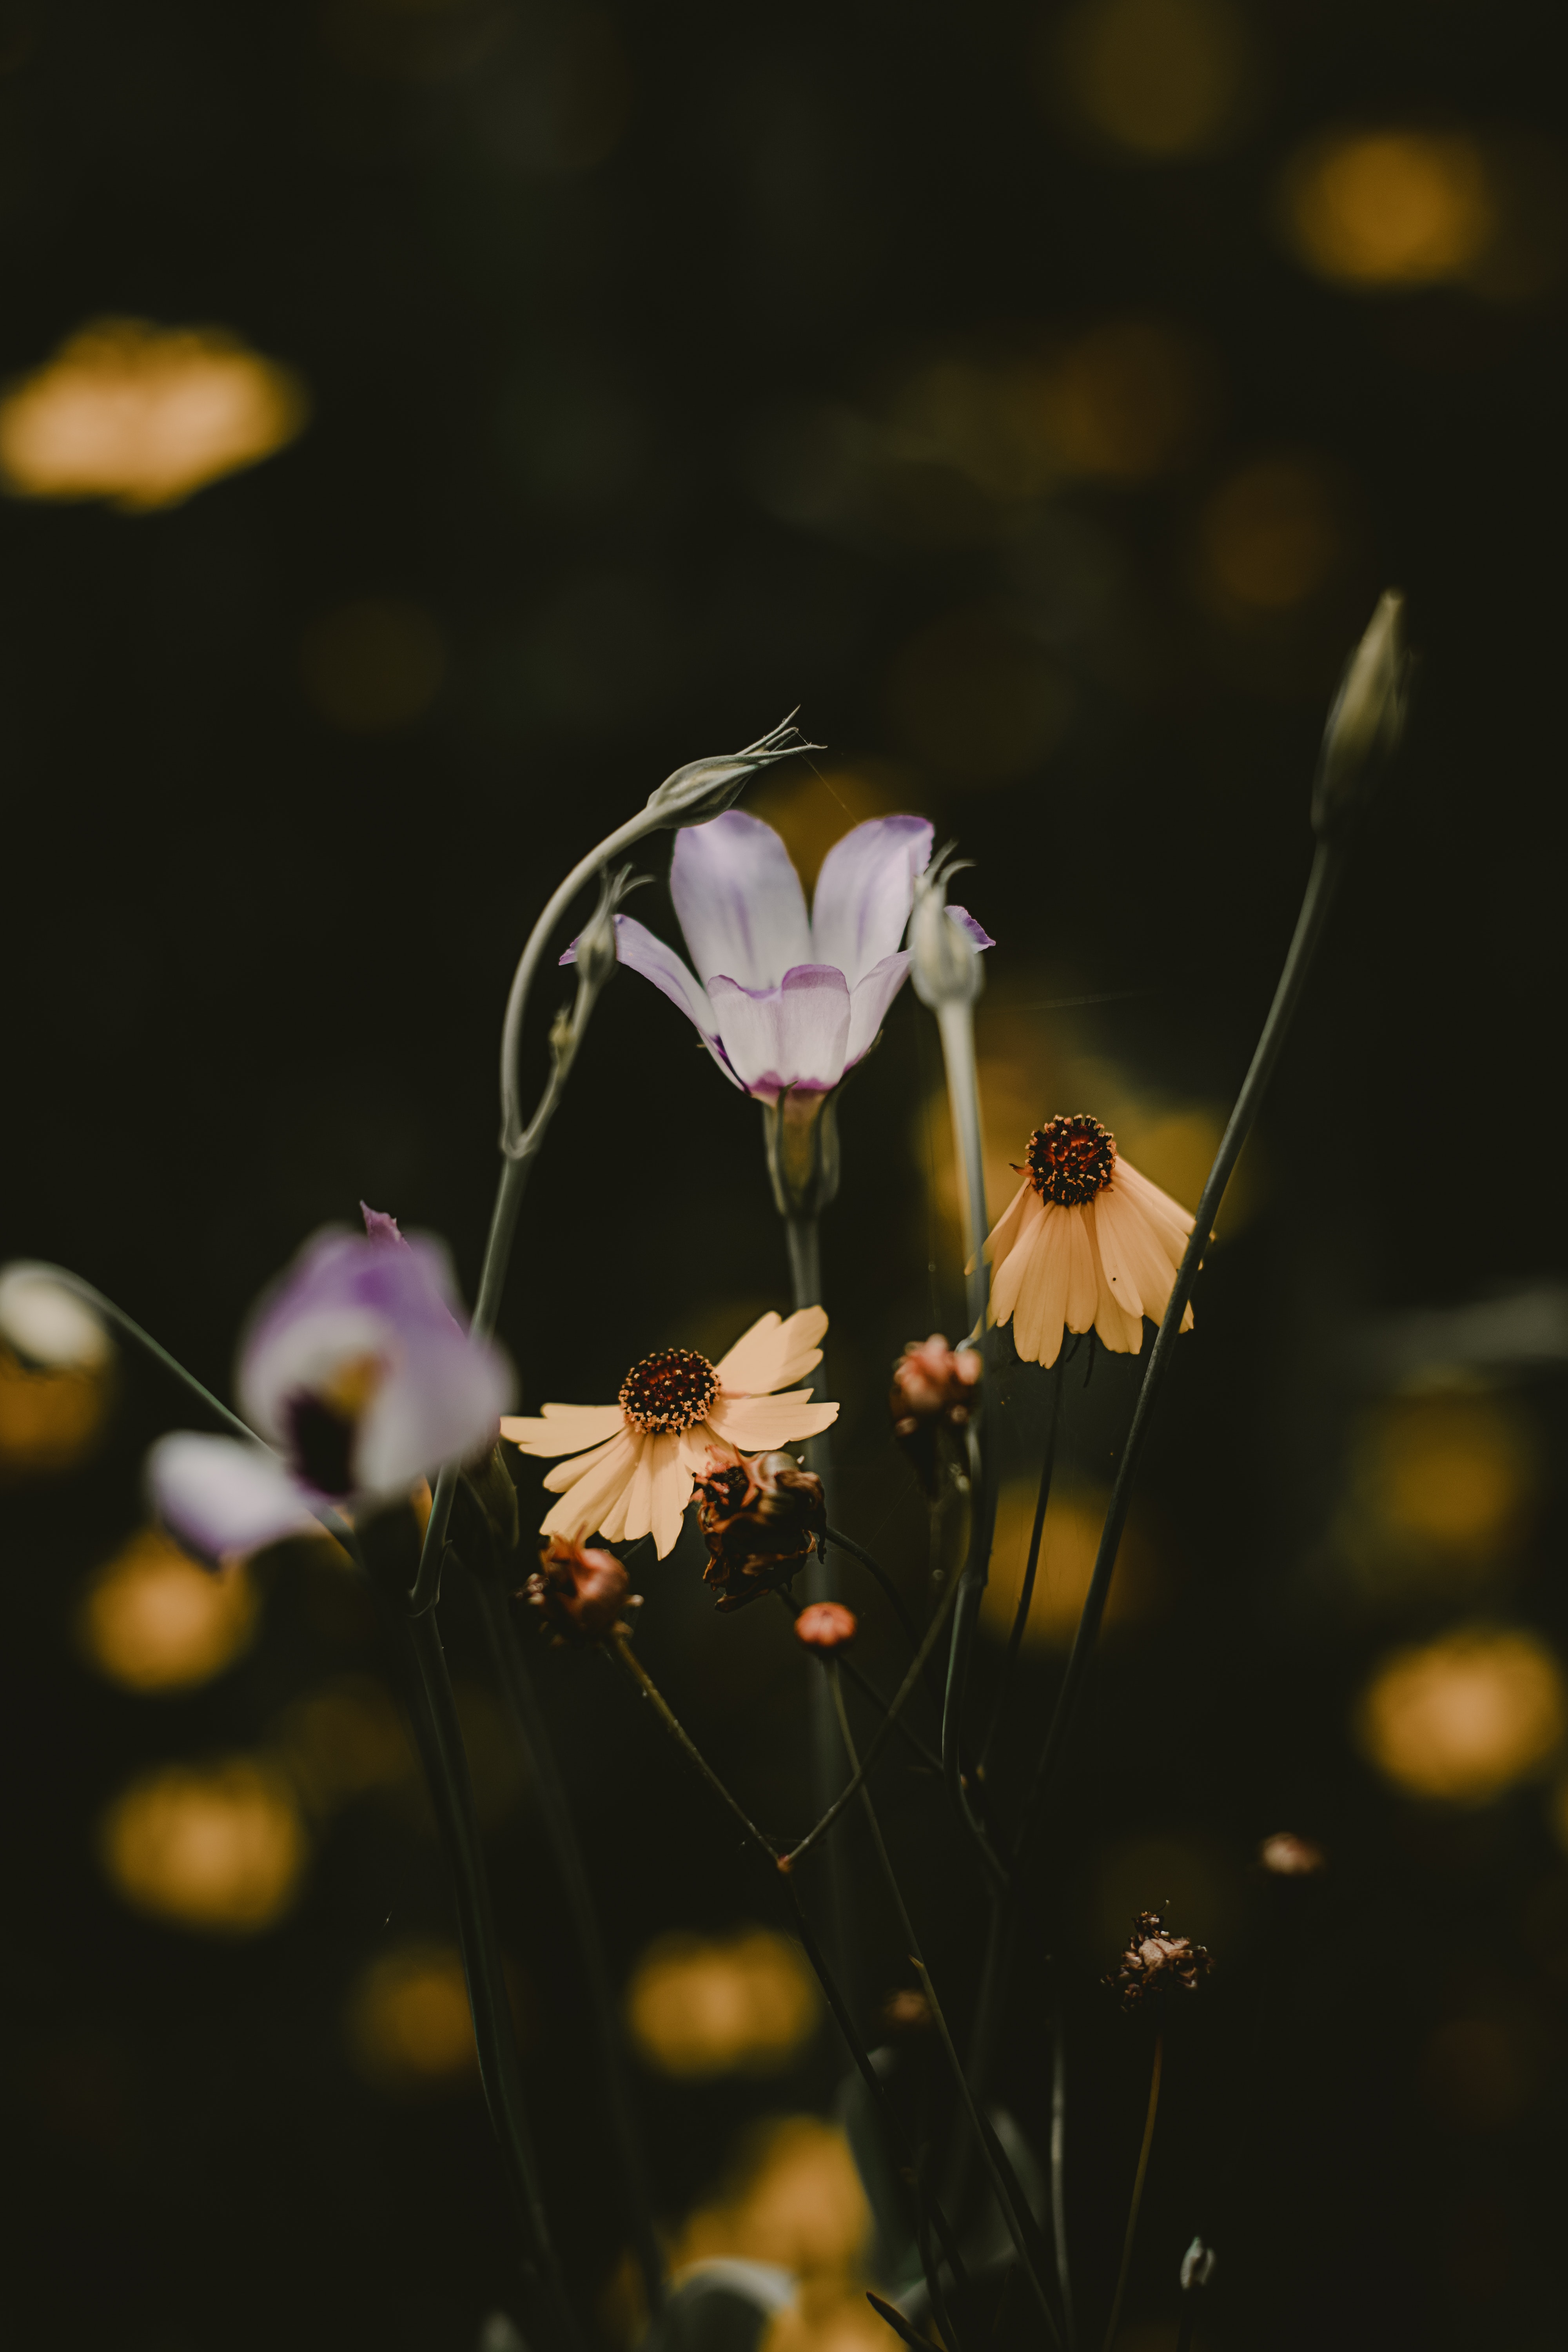
flower, plant, flowering plant, petal, botany, wildflower, plant stem, spring, photography, night, anemone, macro photography, Pedicel, sego lily, bellflower family, perennial plant